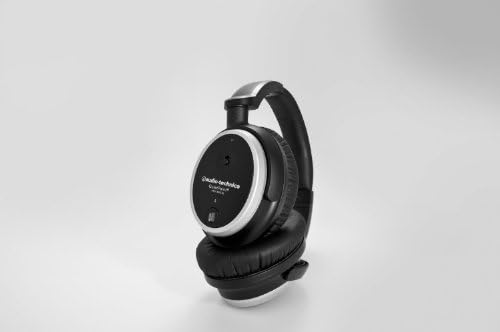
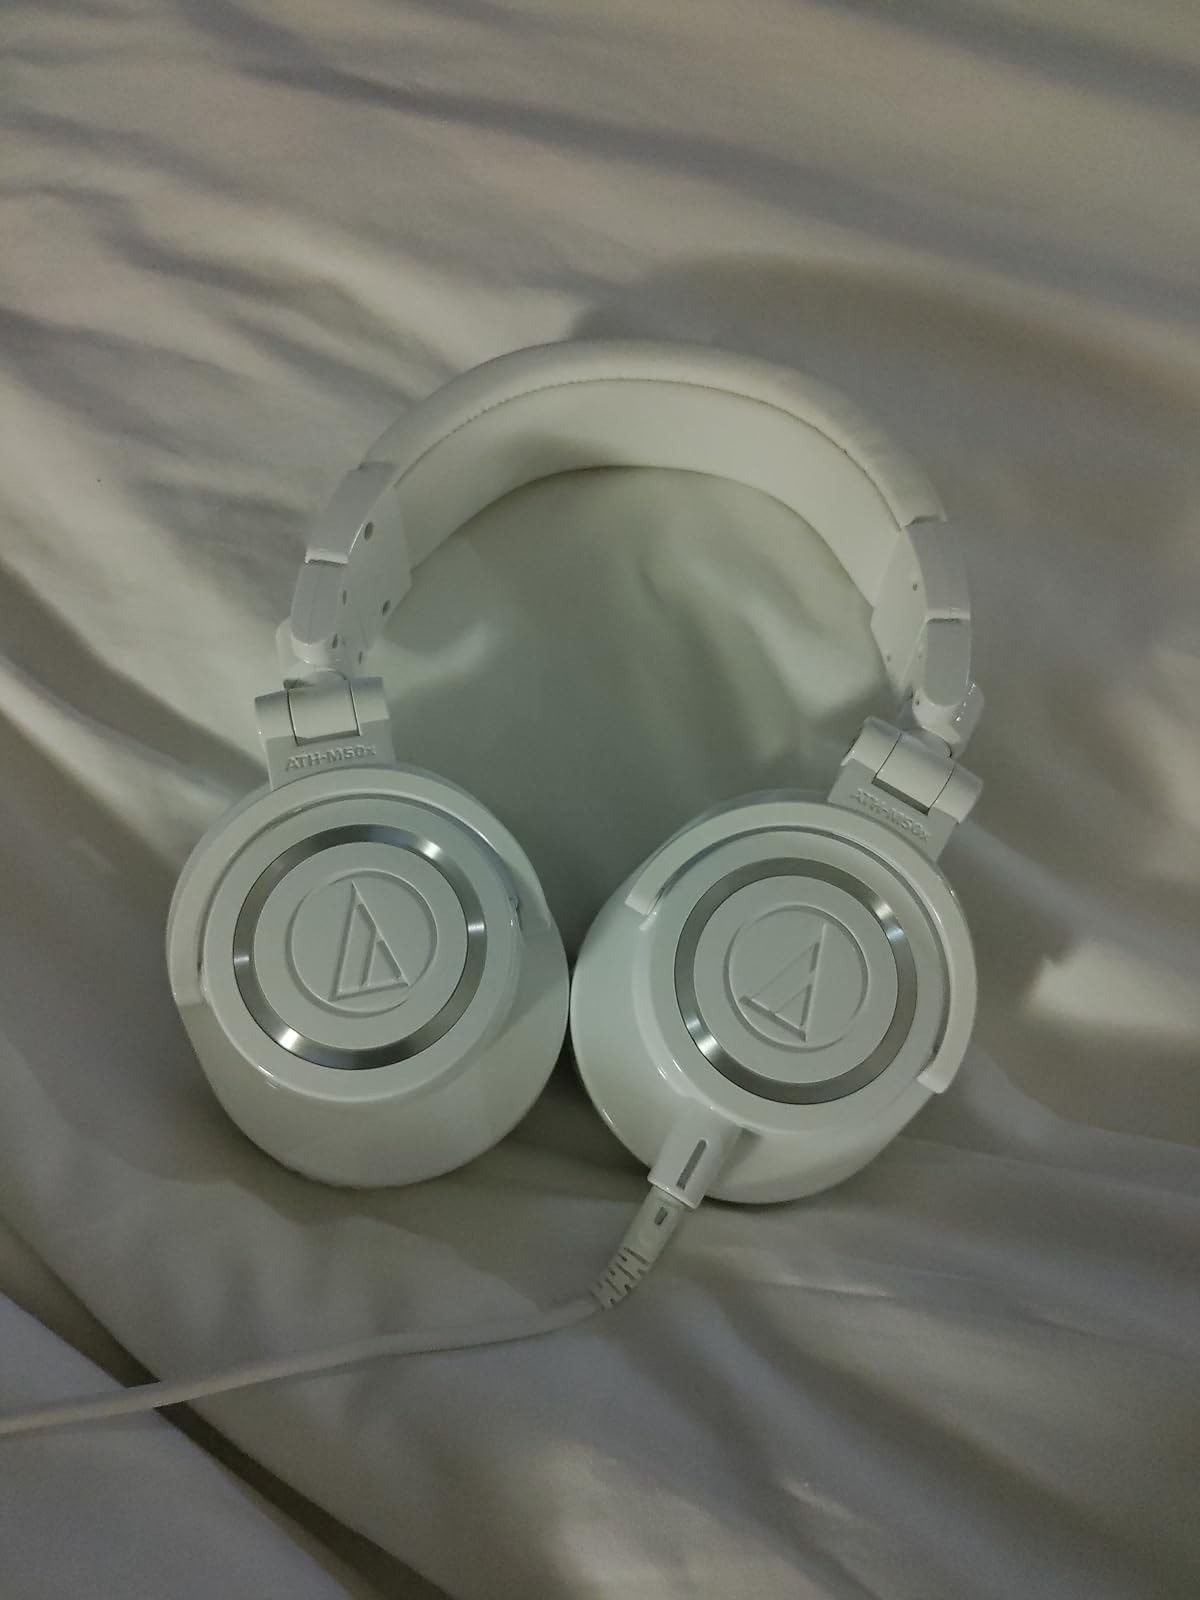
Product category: headphones
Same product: no